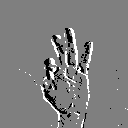
ASL letter: f